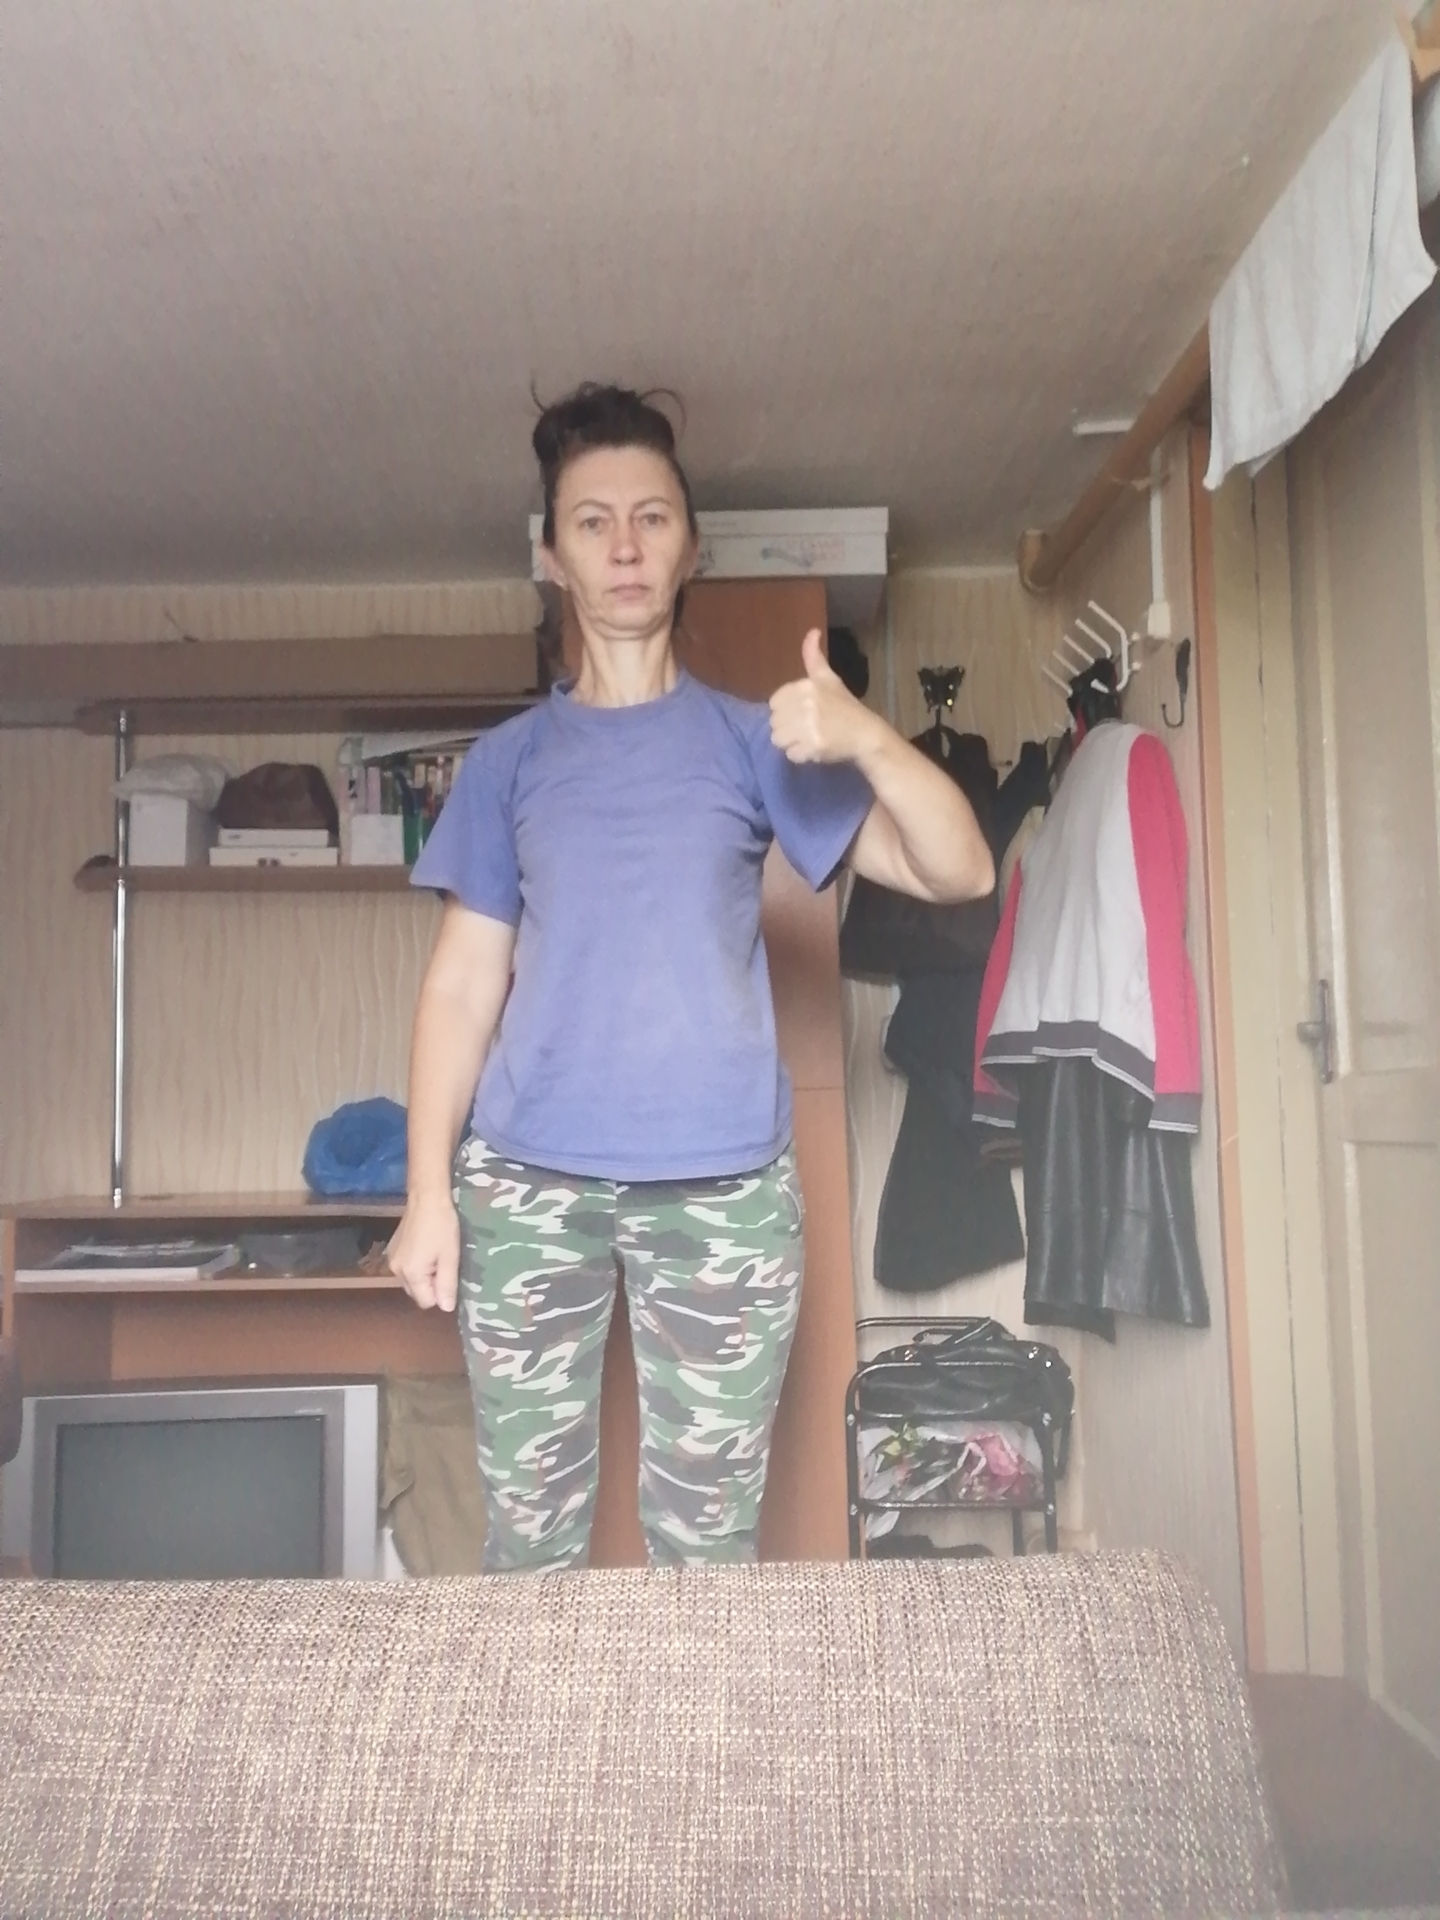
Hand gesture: like